Whatley Historic District

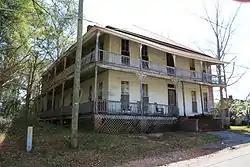
The old Whatley Hotel in 2011

The Whatley Historic District is a historic district in the community of Whatley, Alabama, United States. Whatley was founded with the establishment of a railroad depot in 1887, along the then-newly constructed railroad between Mobile and Selma. It was incorporated as a town in 1901. The historic district features examples of Craftsman, Queen Anne, and regional vernacular architecture. Spread over with 17 contributing buildings and one object, it is roughly bounded by the Whatley Road from Grove Hill to the railroad tracks. It is a part of the Clarke County Multiple Property Submission and was placed on the National Register of Historic Places on April 30, 1998.